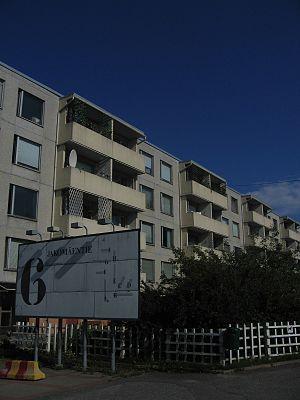
Jakomäki est une section du quartier de Suurmetsä d'Helsinki, la capitale de la Finlande. Jakomäki est aussi un district qui contient la section éponyme.